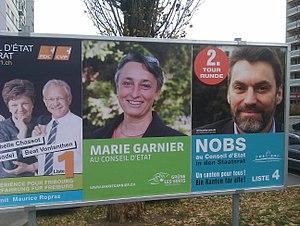
Affiches en ville de Fribourg pour le deuxième tour au Conseil d'Etat, Fribourg, 2011
Les Verts fribourgeois est un parti politique régional établi depuis 1986 dans le canton de Fribourg, en Suisse. Actif en politique fribourgeoise, le parti a des élus aux niveaux communal, régional et cantonal. Il est membres de la fédération des Verts suisses depuis janvier 1999. Son positionnement historique le situe au centre-gauche écologiste.
Le Conseil d'État est le gouvernement du canton de Fribourg en Suisse. Il est composé de 7 départements dirigés par les conseillers d'État élus au suffrage universel pour cinq ans depuis 1921. De 1848 à 1921, il l'étaient par le Grand Conseil.